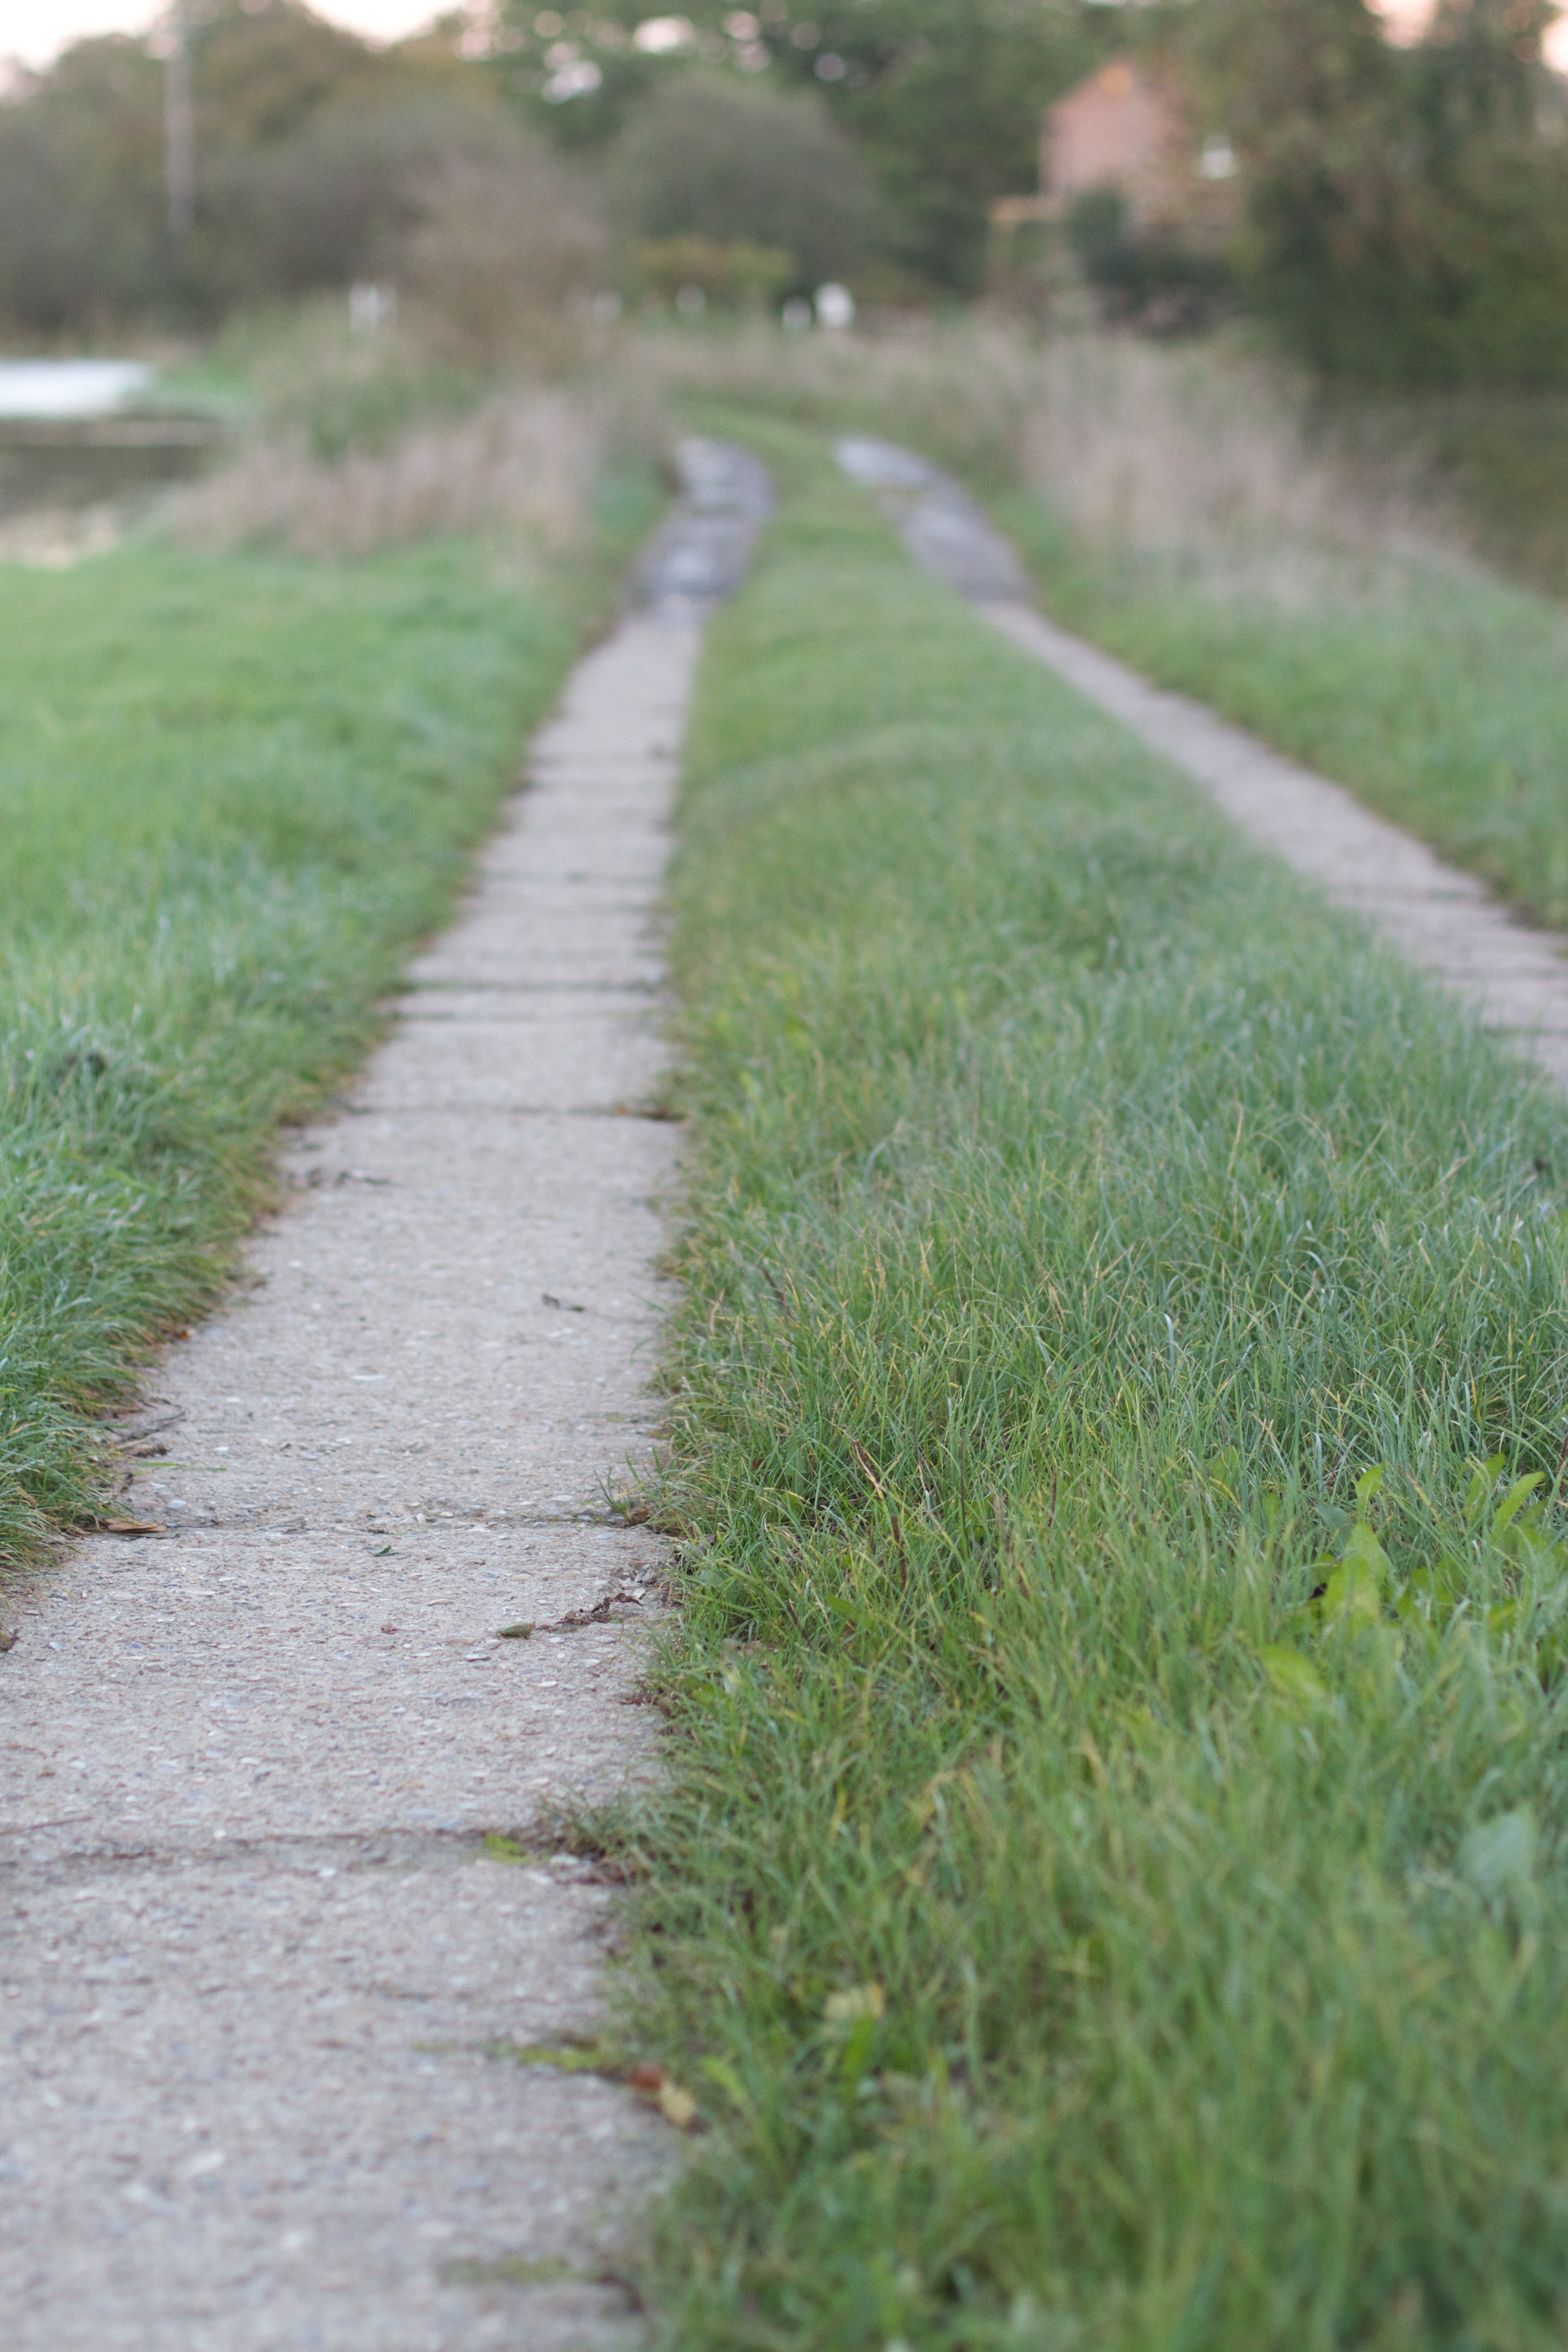
landscape, tree, grass, plant, field, lawn, meadow, prairie, leaf, flower, walkway, green, soil, agriculture, waterway, cool image, grassland, shrub, rural area, flooring, road surface, grass family